O Homem do Pau-Brasil

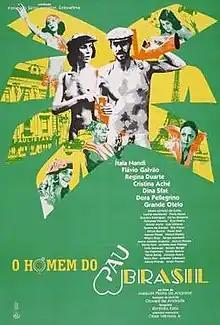

O Homem do Pau-Brasil (English: "The Brazilwood Man") is a 1981 Brazilian film directed by Joaquim Pedro de Andrade. The film is a fictional recreation of episodes of Oswald de Andrade's life and work.